St Peter's Church, Lowick

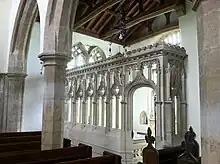
South chapel

In the chancel floor is the gravestone for John Heton, rector of Lowick from 1406 to 1415. The slab has a border inscription "Hic jacet Dominus Johannes de Heton quondam rector ecclesie de benyfelde et nuper de Lufwyck cujus anime propicietur Deus Amen. Credo quod Redemptor meus vivit et in novissimo die de terra surrectus sum et in carne mea videbo deum salvatorem."